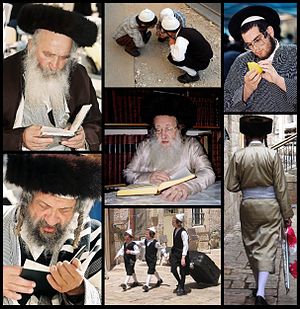
Haredisk jødedom
Haredi-klædedragt for mænd og drenge.
Haredisk jødedom eller ultraortodoks jødedom er en fløj af ortodoks jødedom, som har et fundamentalistisk syn på den religiøse tradition, og som oftest er man stærke modstandere af sekularisme og i større eller mindre grad andre sider ved det moderne vestlige samfund. Blandt harediske jøder findes der et relativt vidt politisk spænd — for eksempel er mange harediske grupper stærkt zionistiske, mens andre grupper er erklærede modstandere af staten Israel. Hovedtendensen politisk set er, at Haredím sympatiserer med højresiden i generelle politiske spørgsmål.